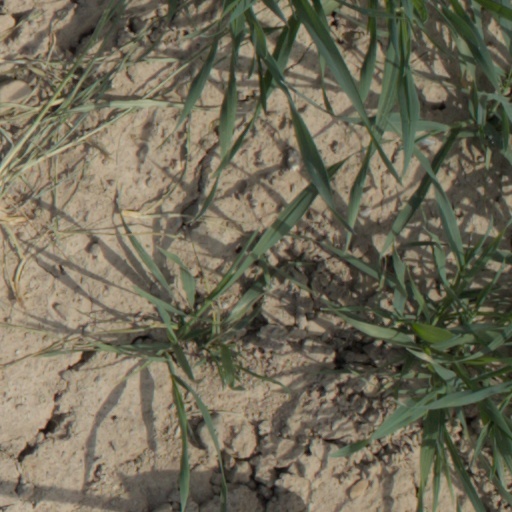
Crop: wheat